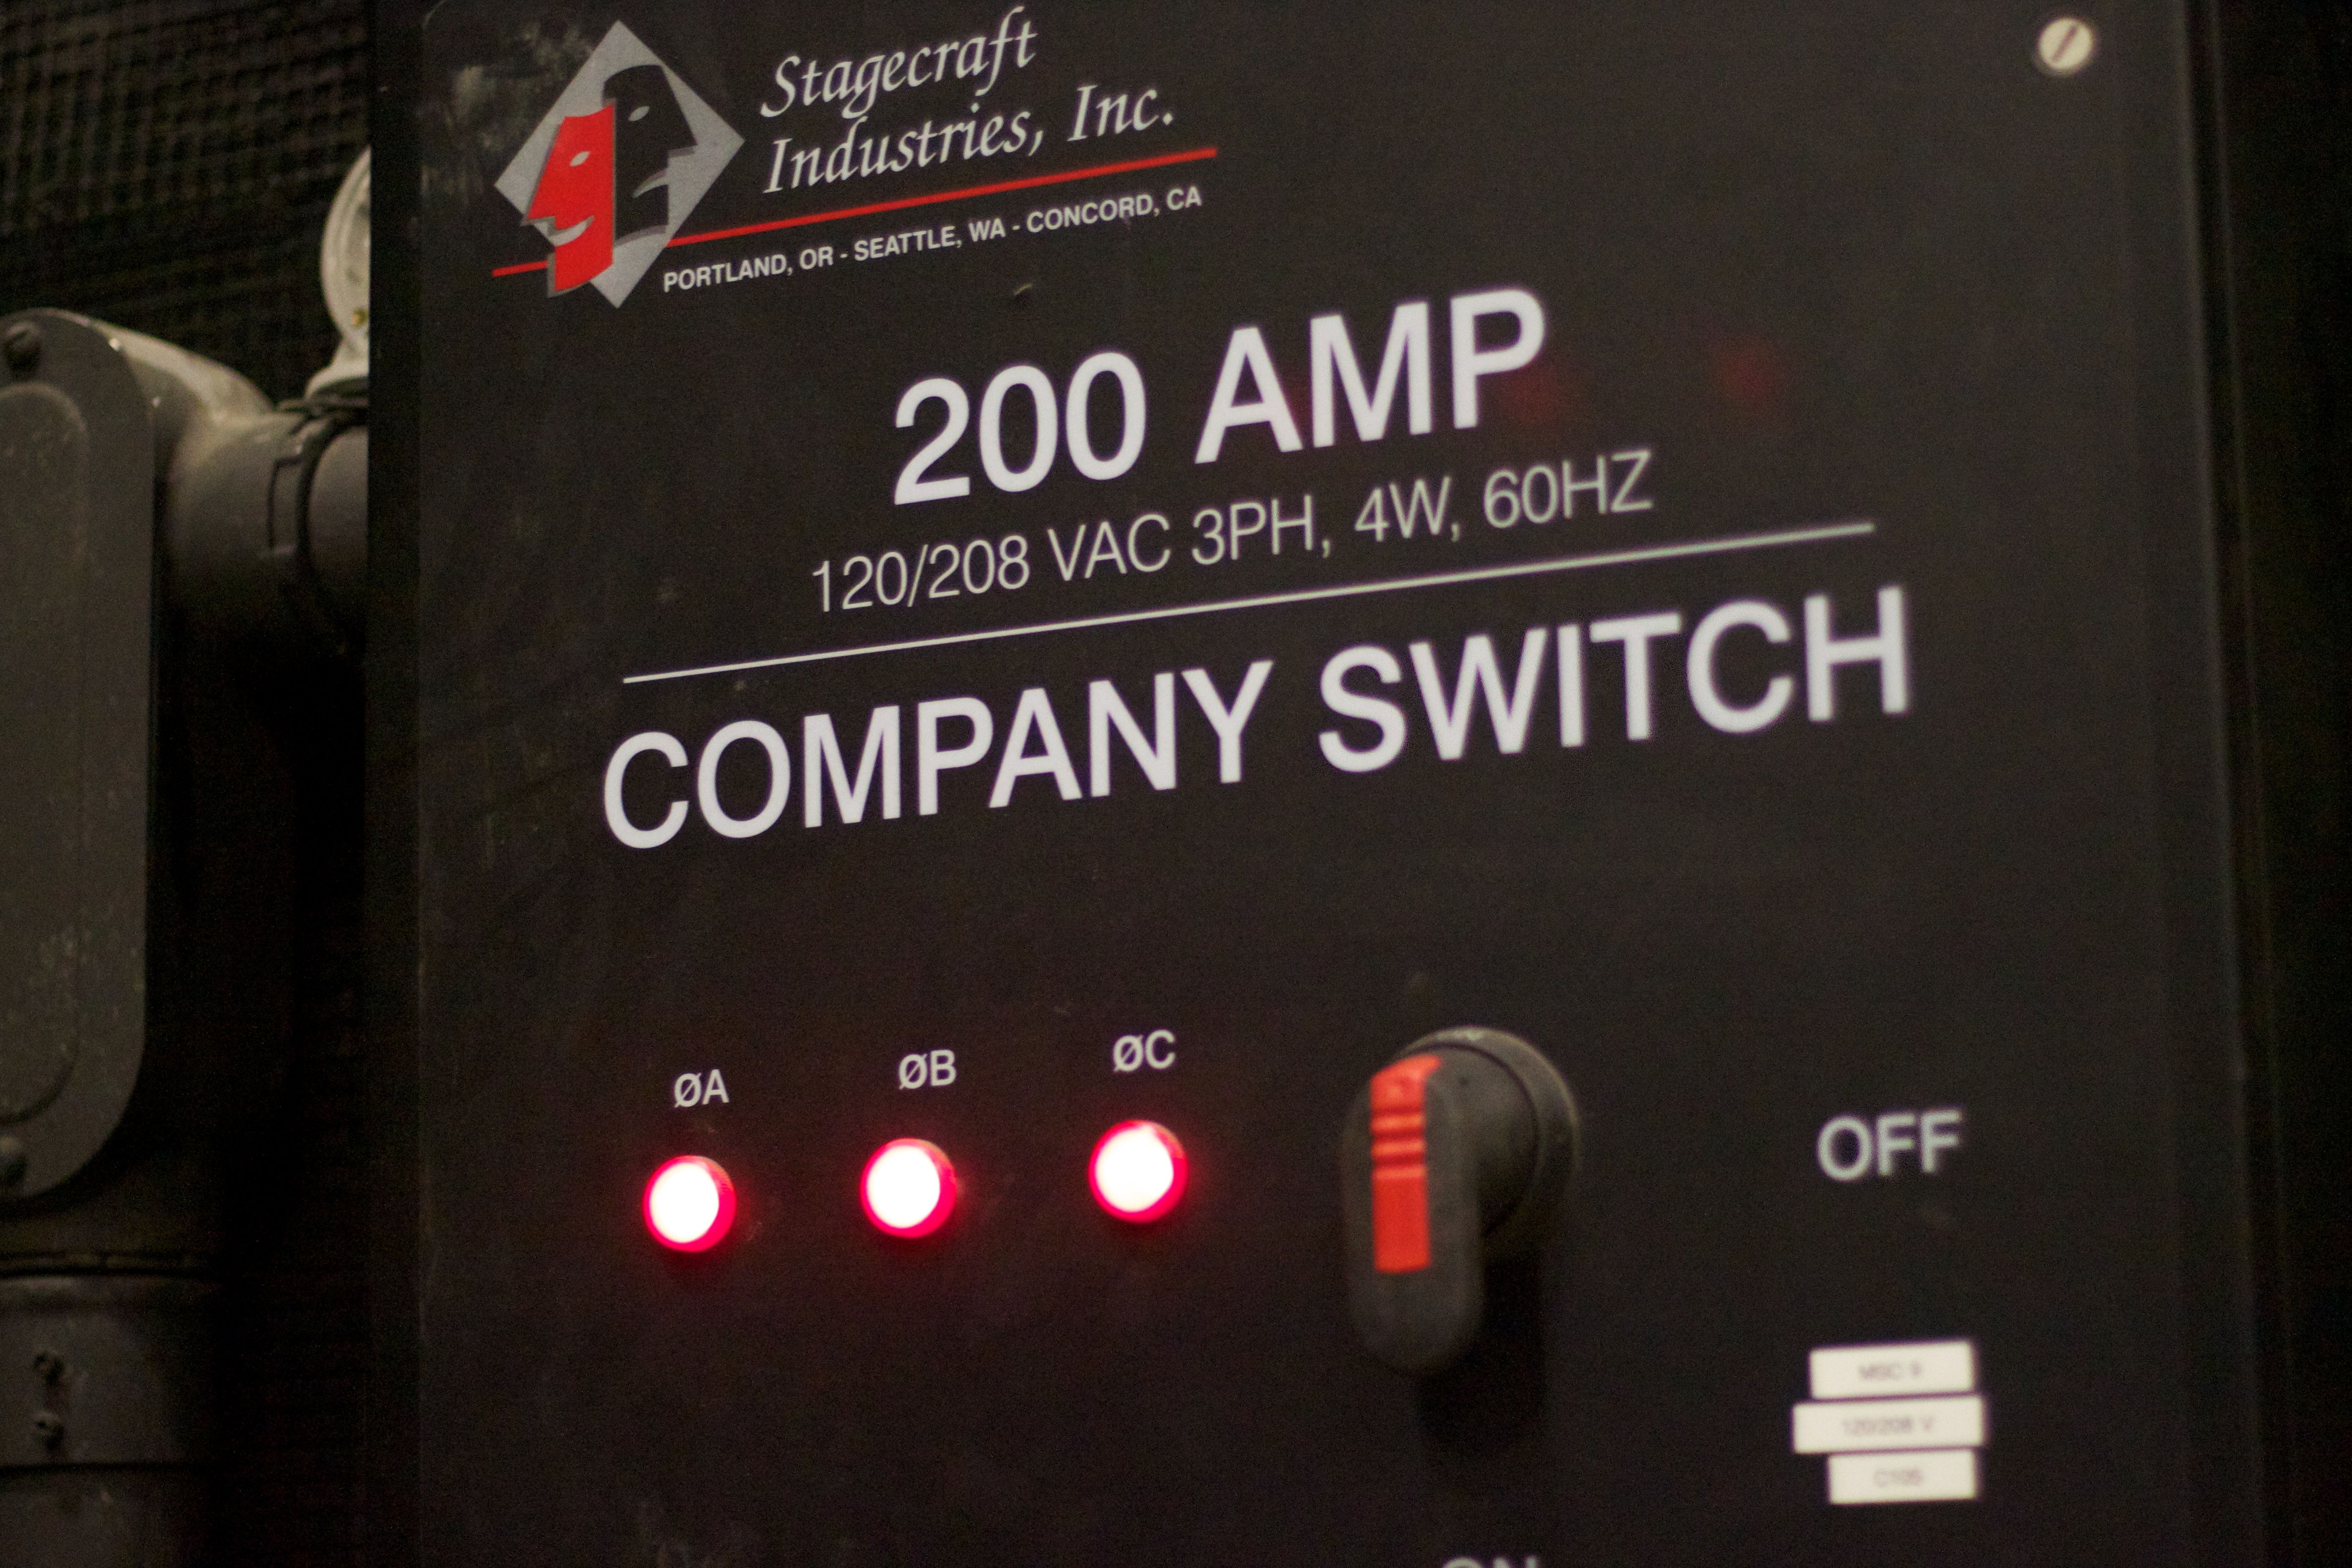
gadget, electronics